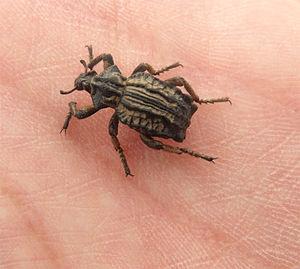
Brachyderini est une tribu de la famille des Curculionidae et de la sous-famille des Entiminae.